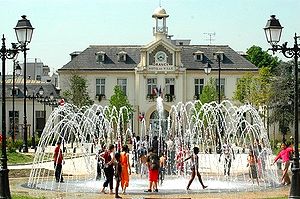
Drancy
Rådhuset i Drancy
Rådhuset i Drancy
Drancy er en stor fransk provinsby. Den er beliggende i departementet Seine-Saint-Denis.